Vladas Nagevičius

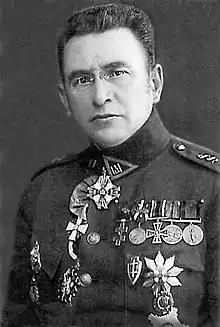
Nagevičius photographed with uniform of the Lithuanian Army and state awards

Vladas Nagevičius-Nagius (17 June 1880 – 15 September 1954) was a Lithuanian brigadier general, physician, archaeologist, museologist. He is the founder of the Vytautas the Great War Museum.